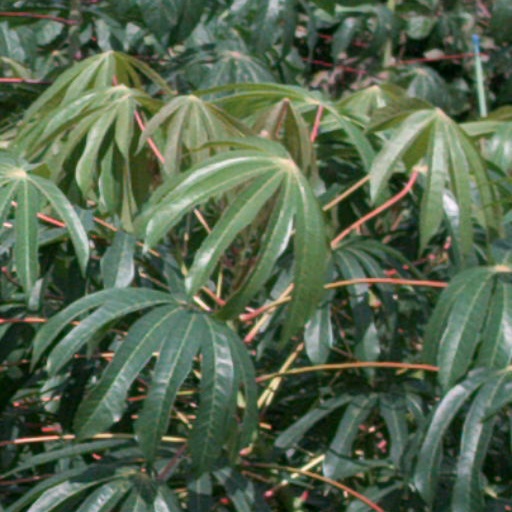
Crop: cassava